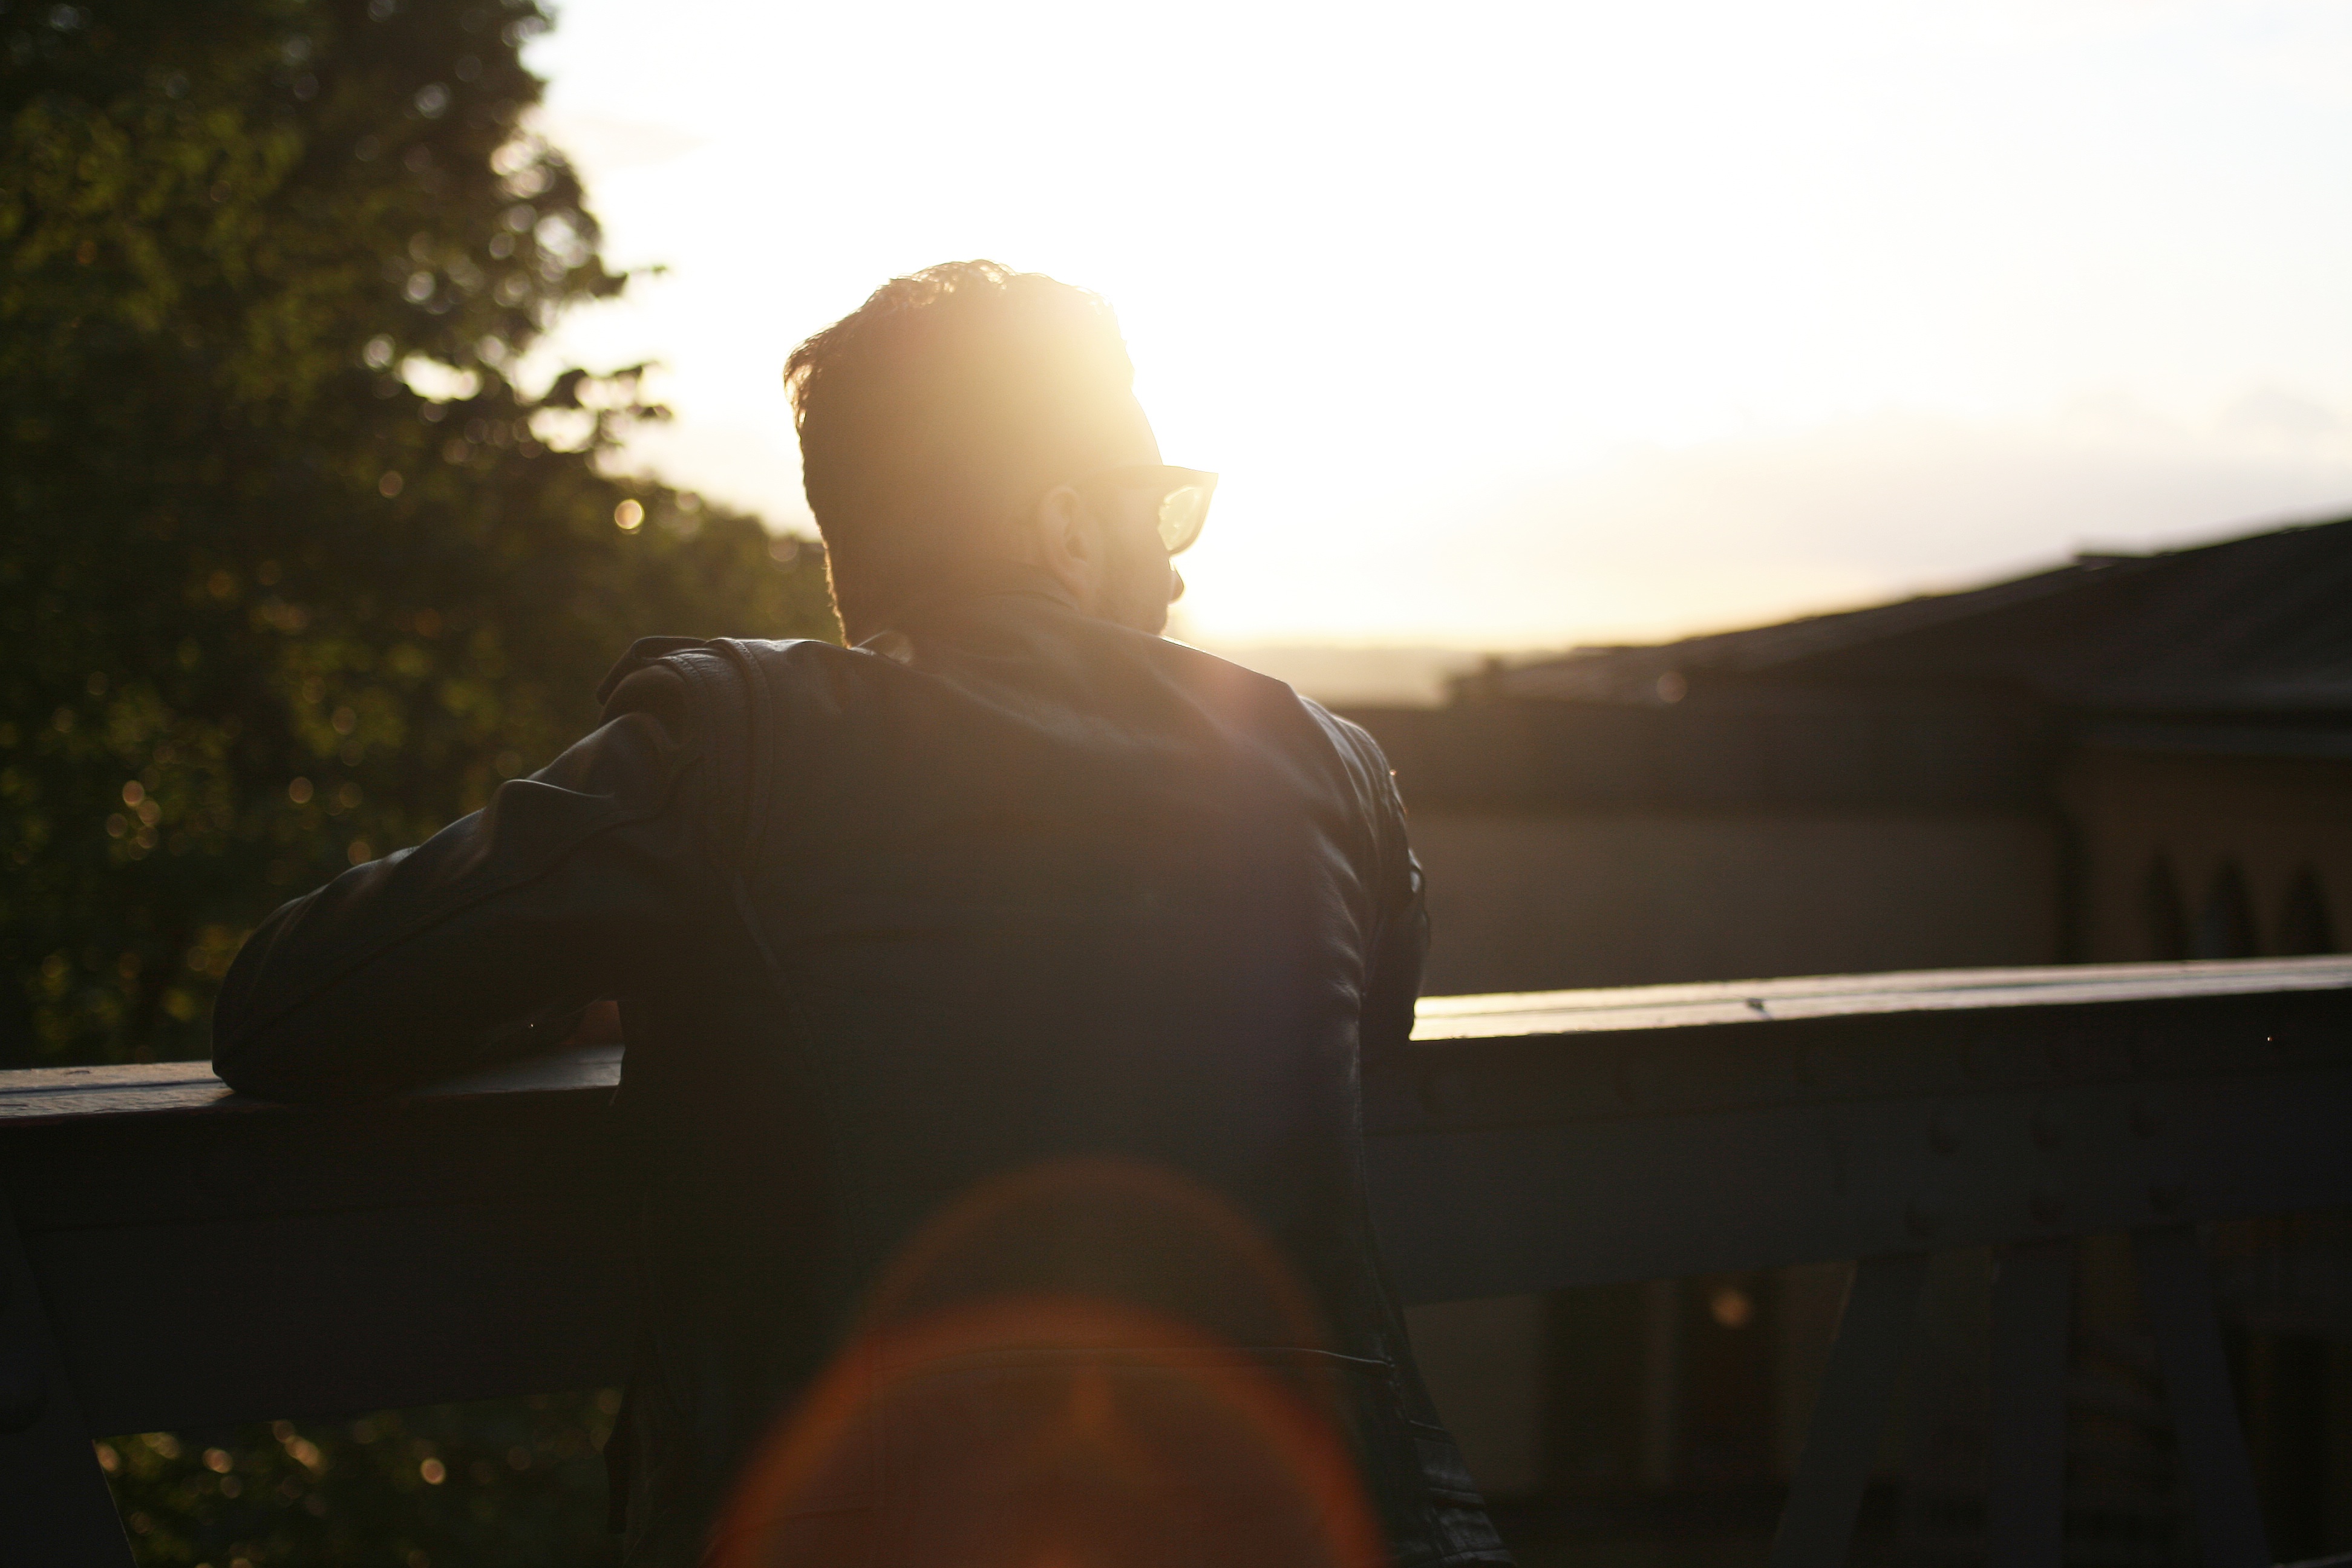
man, person, light, sunset, sunlight, morning, driving, evening, sitting, relaxing, lens flare, sunglasses, eyewear, chilling